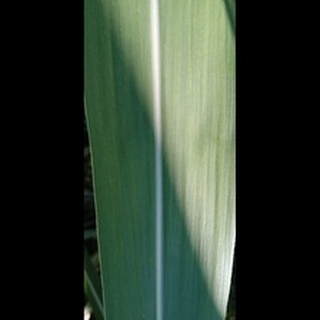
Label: healthy_sugarcane